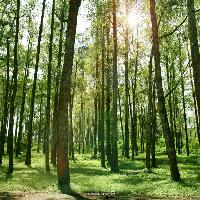
Weather: sun or clear